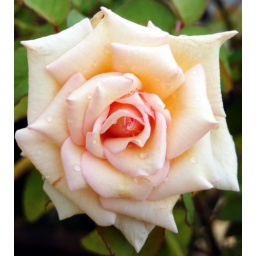
the beauriful white rose in our garden in mumbai,india